Southfield City Centre

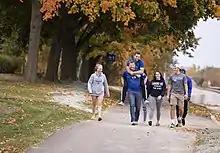
LTU Students Walking Path in Southfield City Centre

Southfield Public Library operates the library, which serves residents of Southfield and neighboring Lathrup Village.